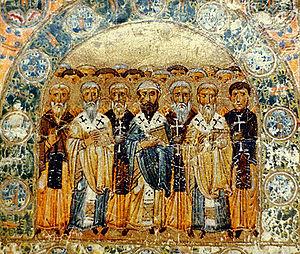
Depuis le XVIᵉ siècle, l'historiographie moderne appelle Pères de l'Église des auteurs ecclésiastiques, généralement des évêques, dont les écrits, les actes et l'exemple moral, ont contribué à établir et à défendre la doctrine chrétienne. Ils ont exercé une influence considérable sur de multiples aspects de la doctrine chrétienne qui restent « modelés jusqu'à ce jour par l’exégèse patristique ».
Les anthologies de Sviatoslav, ou Izbornik de Sviatoslav écrites en 1073 et en 1076, représentent le troisième manuscrit par ordre d'ancienneté rédigé en vieux-slave après l'évangéliaire d'Ostromir et le codex de Novgorod. Elles ont été composées pour le prince Sviatoslav II par deux scribes dont seule la signature de l'un d'entre eux nous est parvenue, celle du clerc Jean, auteur de la partie rédigée en 1076, c'est-à-dire des feuillets 1 à 85 et les feuillets 264 à 266. La plus grande partie du manuscrit est donc de la main d'un autre scribe.